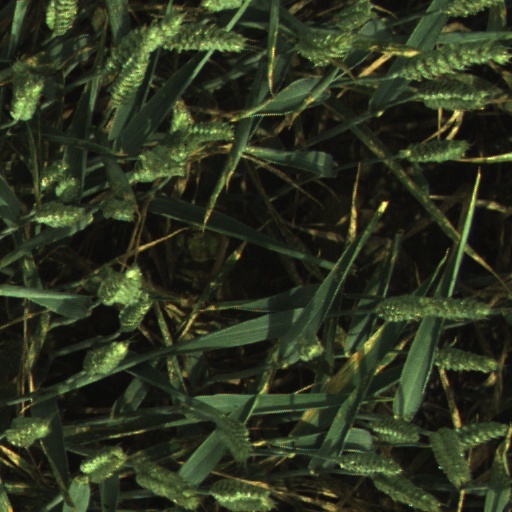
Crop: wheat